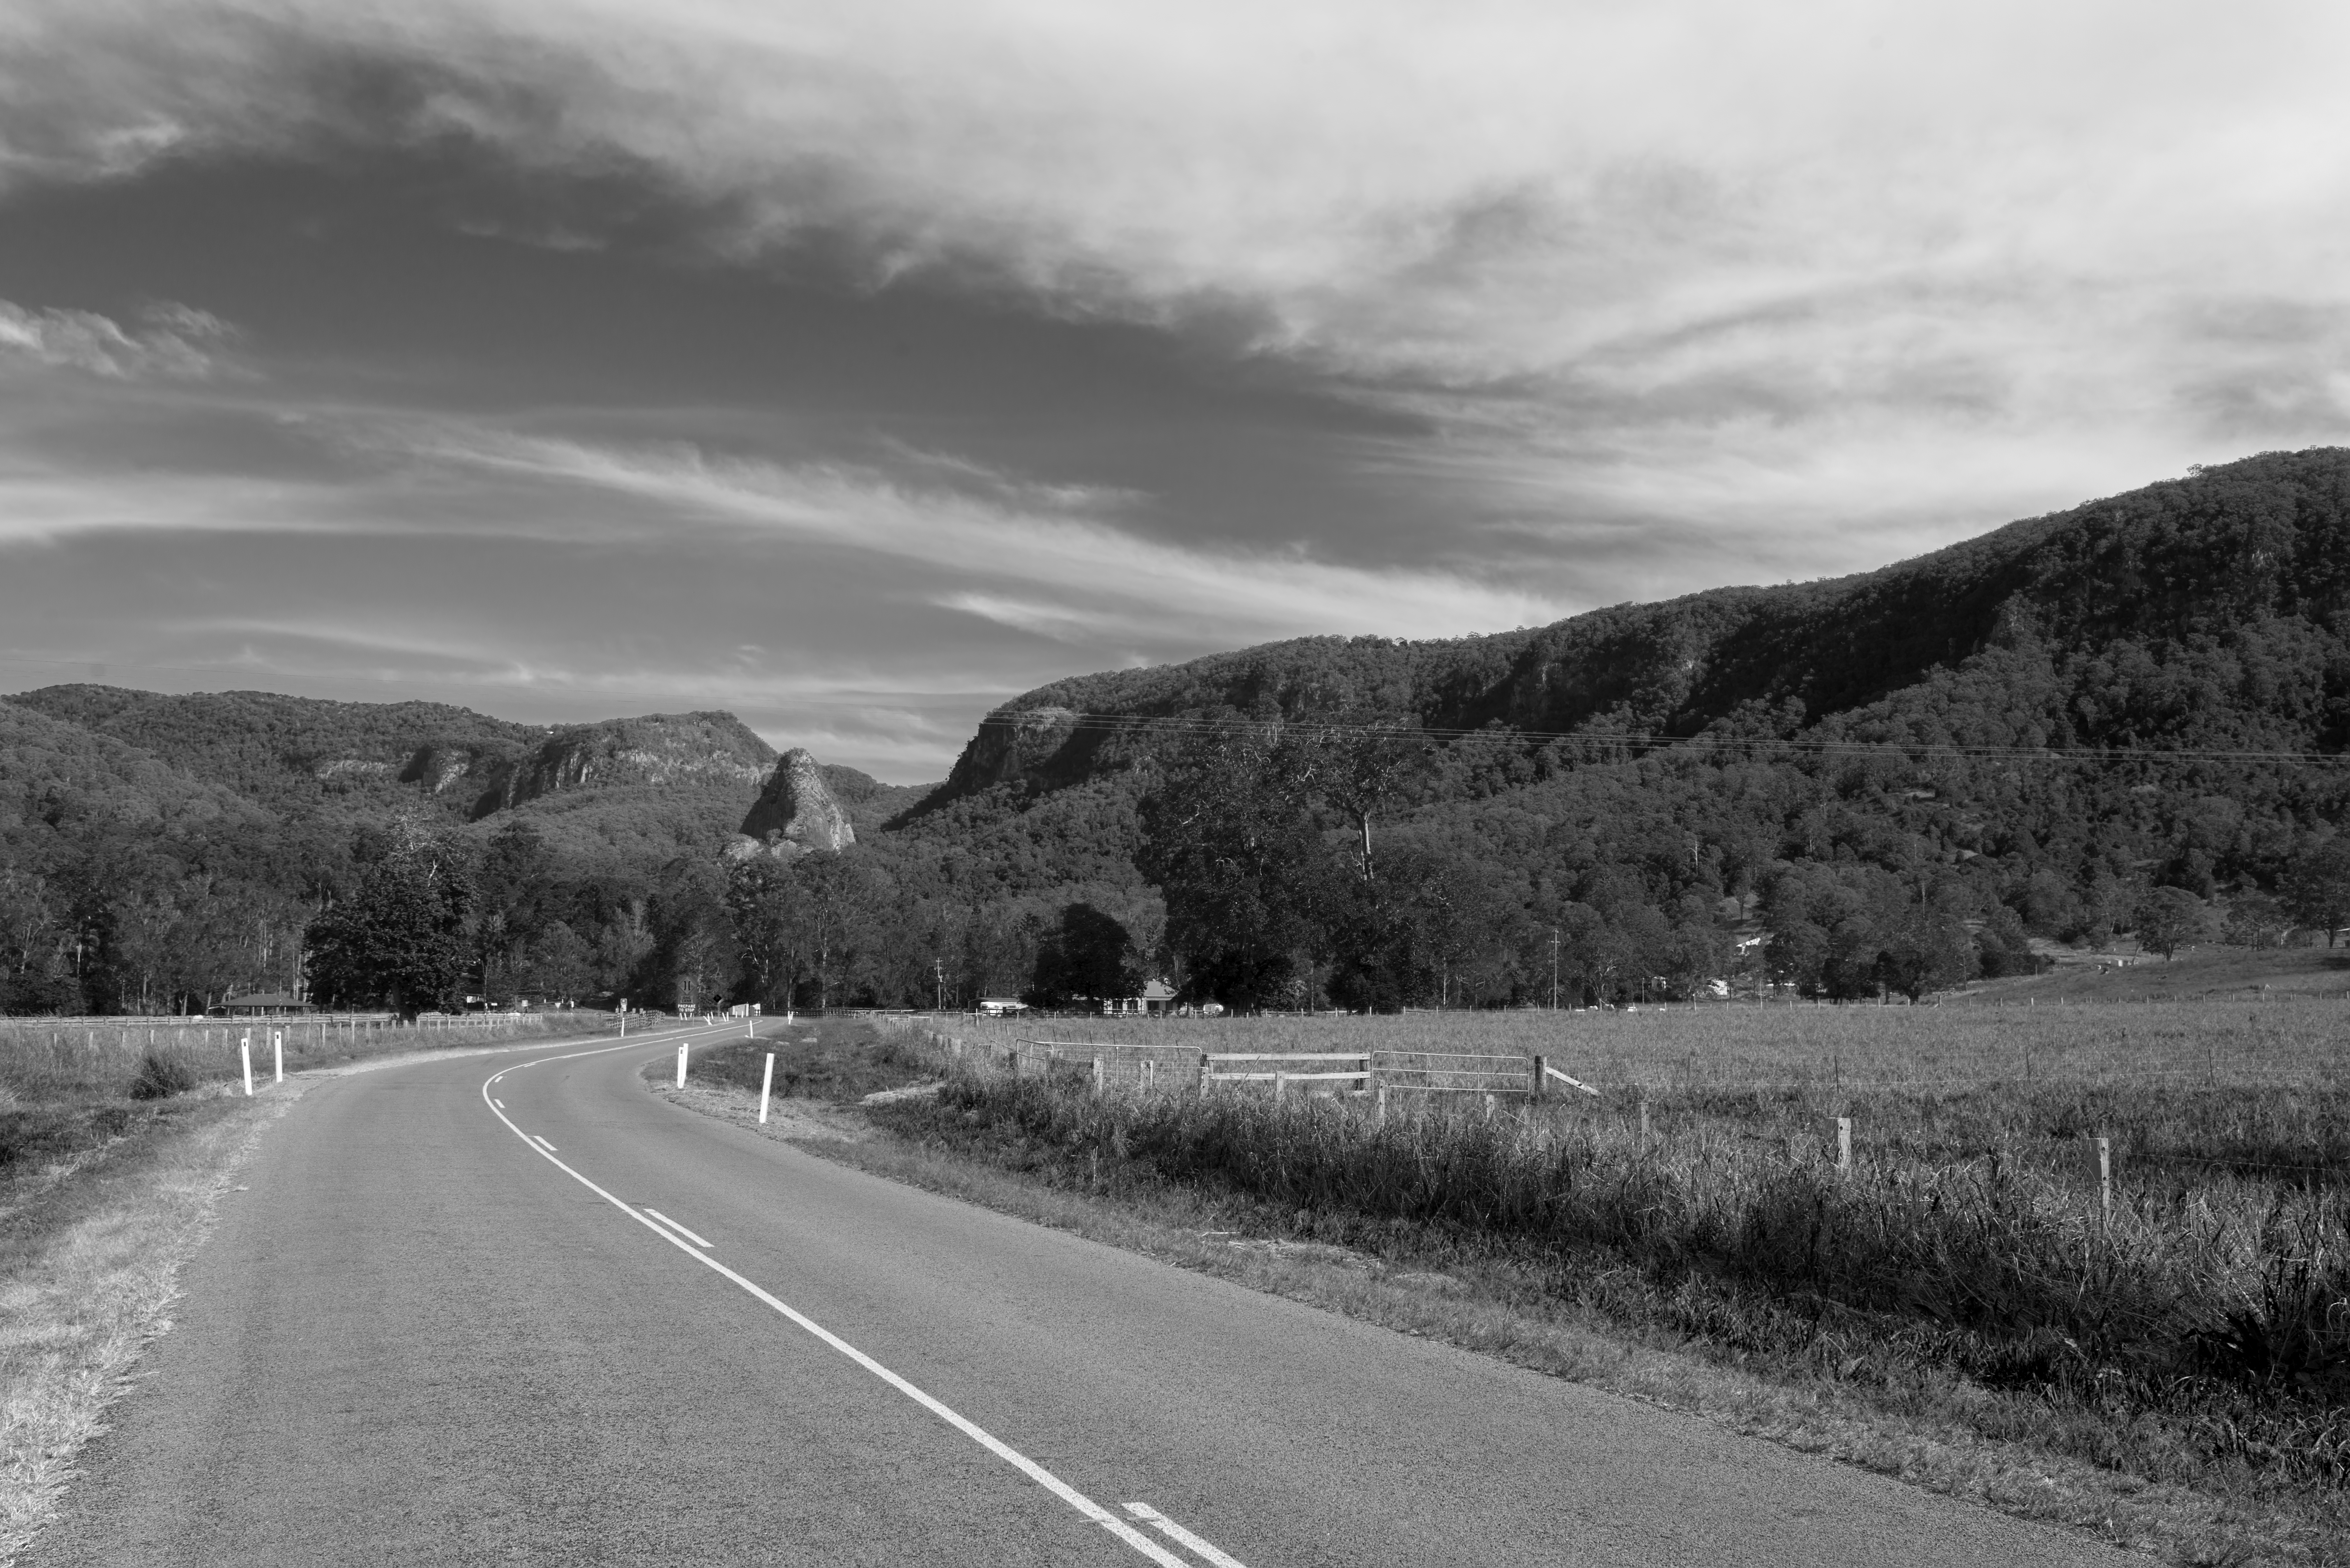
landscape, nature, horizon, mountain, snow, winter, cloud, black and white, road, white, hill, highway, country, asphalt, walk, bush, rural, weather, isolation, freedom, black, monochrome, life, australia, is, infrastructure, out, good, queensland, roads, loch, hinterland, rural area, monochrome photography, atmospheric phenomenon, mountainous landforms